Buffalo network-attached storage series

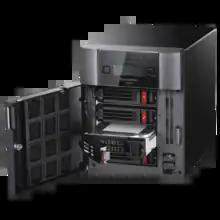
Buffalo TeraStation

The Buffalo TeraStation network-attached storage series are network-attached storage (NAS) devices.